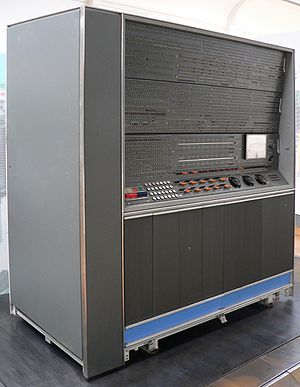
Supercomputer / Oversigt
IBM 7030 en supercomputer fra 1961
En supercomputer er en computer der overstiger alment tilgængelig computerkapacitet og derfor er blandt verdens bedste computere. Begrebet "Super Computing" blev først brugt af avisen New York World i en artikel fra 1929, og refererede til en stor specialbygget tabulatormaskine som IBM lavede til Columbia University.